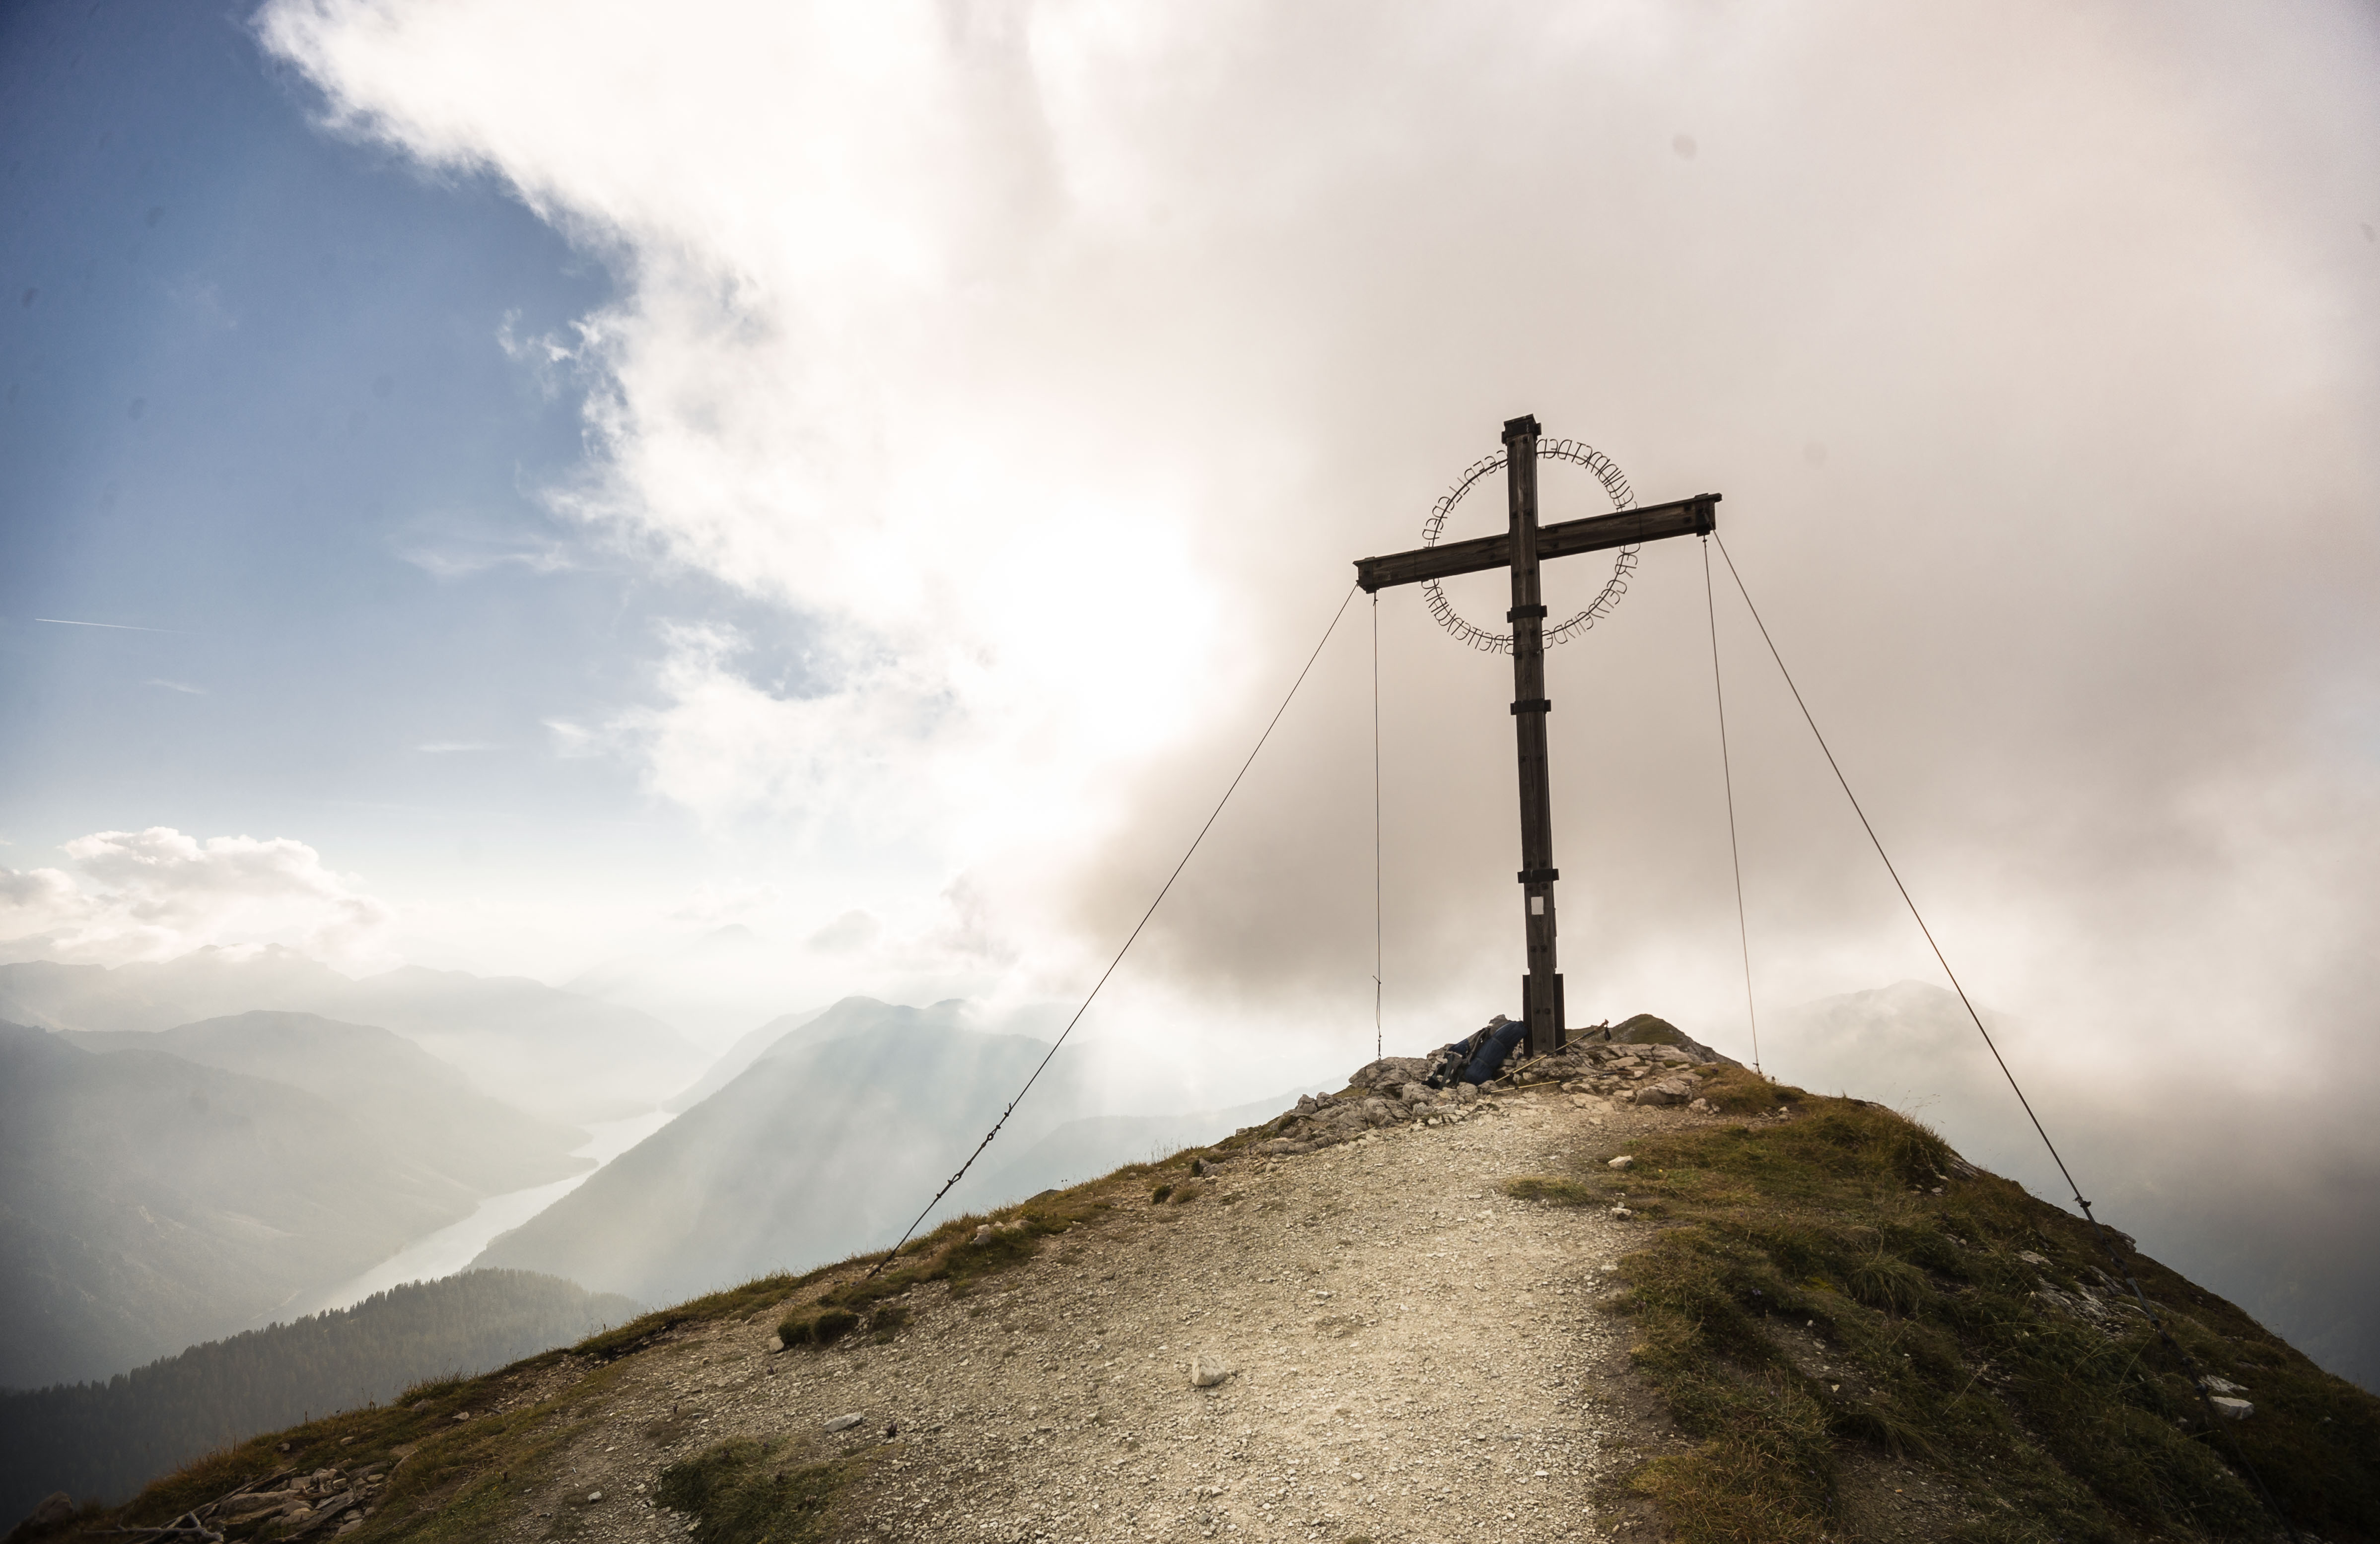
mountain, cloud, sky, sunlight, wind, berg, alpen, gipfel, wandern, gipfelkreuz, geierk pfe, mountainous landforms